Altenmünster

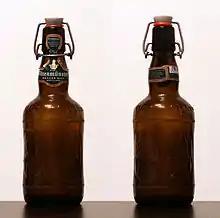
Altenmünster Brauer Bier Hopfig Herb - A beer brewed at the Altenmünster Brewery

Altenmünster is a municipality in the district of Augsburg in Bavaria in Germany.